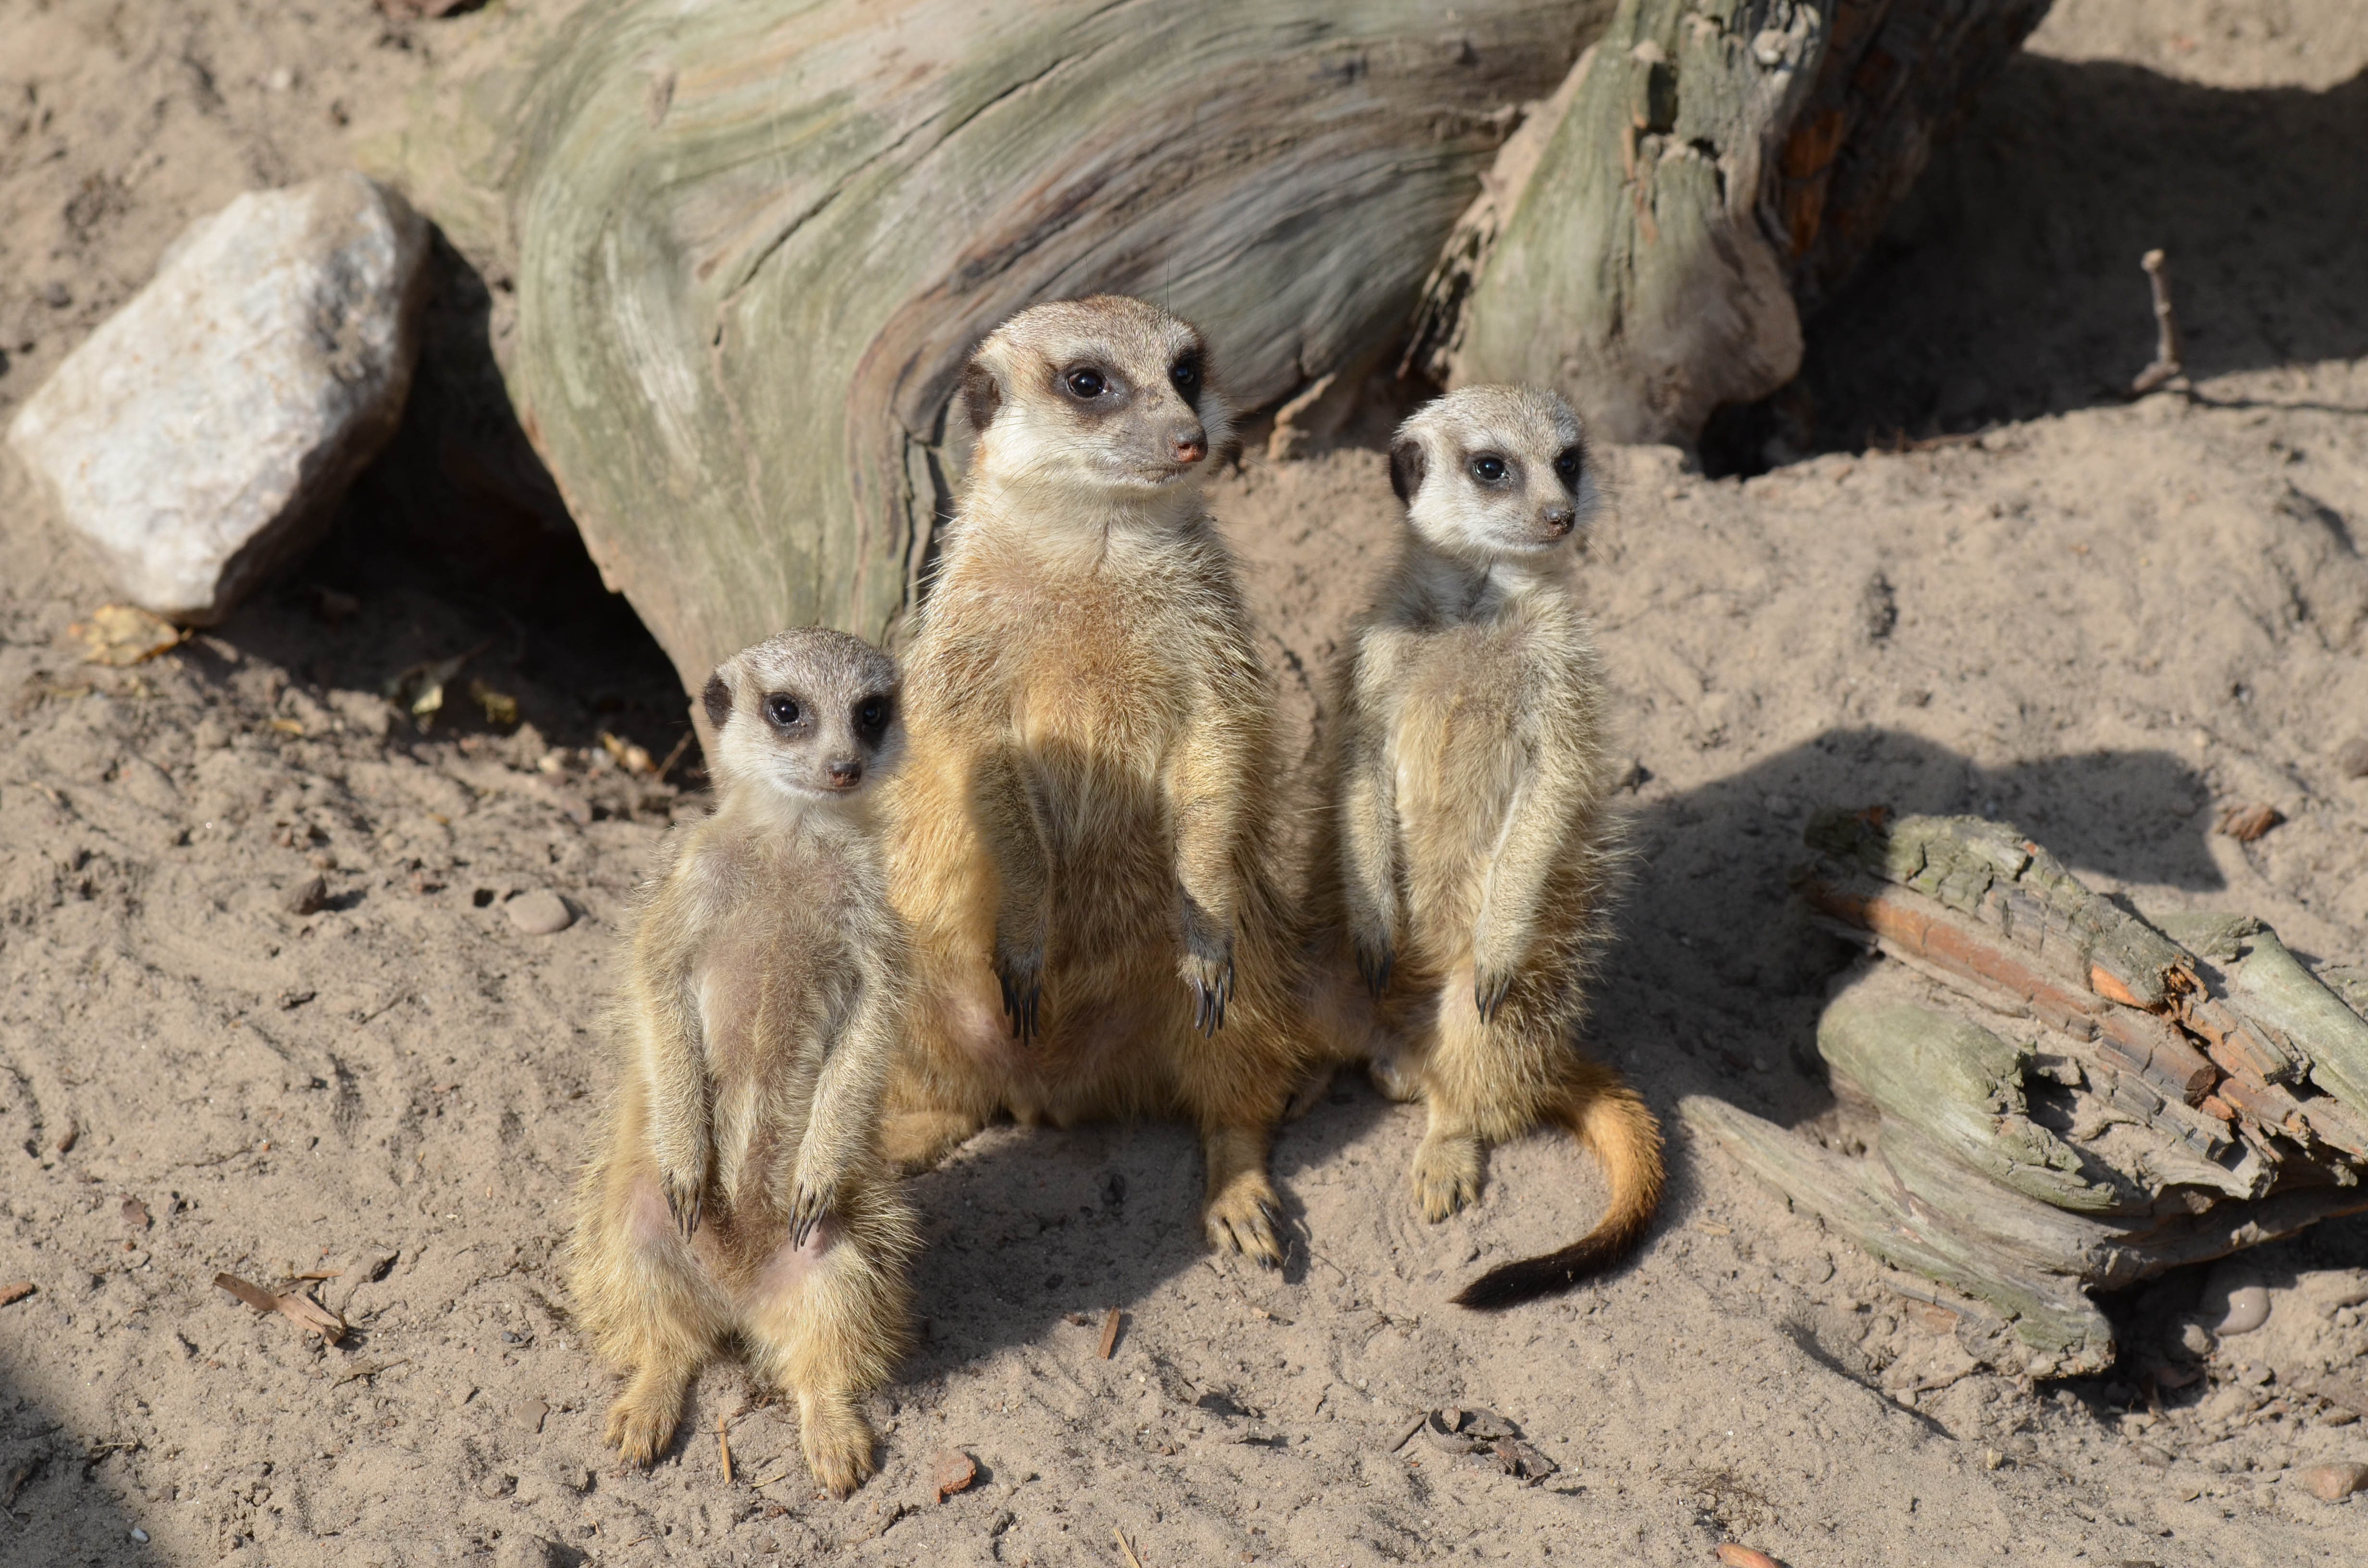
sweet, cute, wildlife, zoo, mammal, fauna, animals, vertebrate, meerkat, mongoose